Blue Apple Theatre

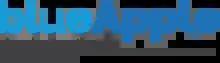

Blue Apple Theatre is a theatre company based in Winchester, England. It was founded in 2005 by Jane Jessop to support the inclusion of actors with intellectual disabilities on mainstream stages. In May 2012, six Blue Apple actors toured a re-imagining of William Shakespeare's "Hamlet" around the south of England. They were the first actors with Down syndrome to perform the play professionally. In 2016 members of the company, four with Down syndrome, performed scenes from Shakespeare on stage in the Sam Wanamaker Playhouse at the Globe Theatre in London.